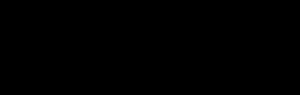
Le Dauphin aptère austral est une espèce de cétacé odontocète de la famille des Delphinidae. C'est l'unique dauphin sans aileron dorsal de l'Hémisphère Sud.